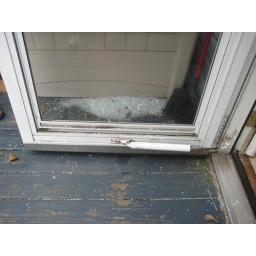
After picturesEvery window was busted out in the house except for the kitchen window. Glass all over house and yard.4/17/09